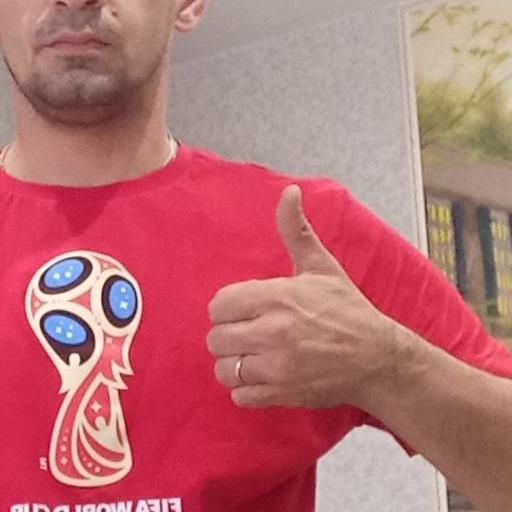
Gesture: like